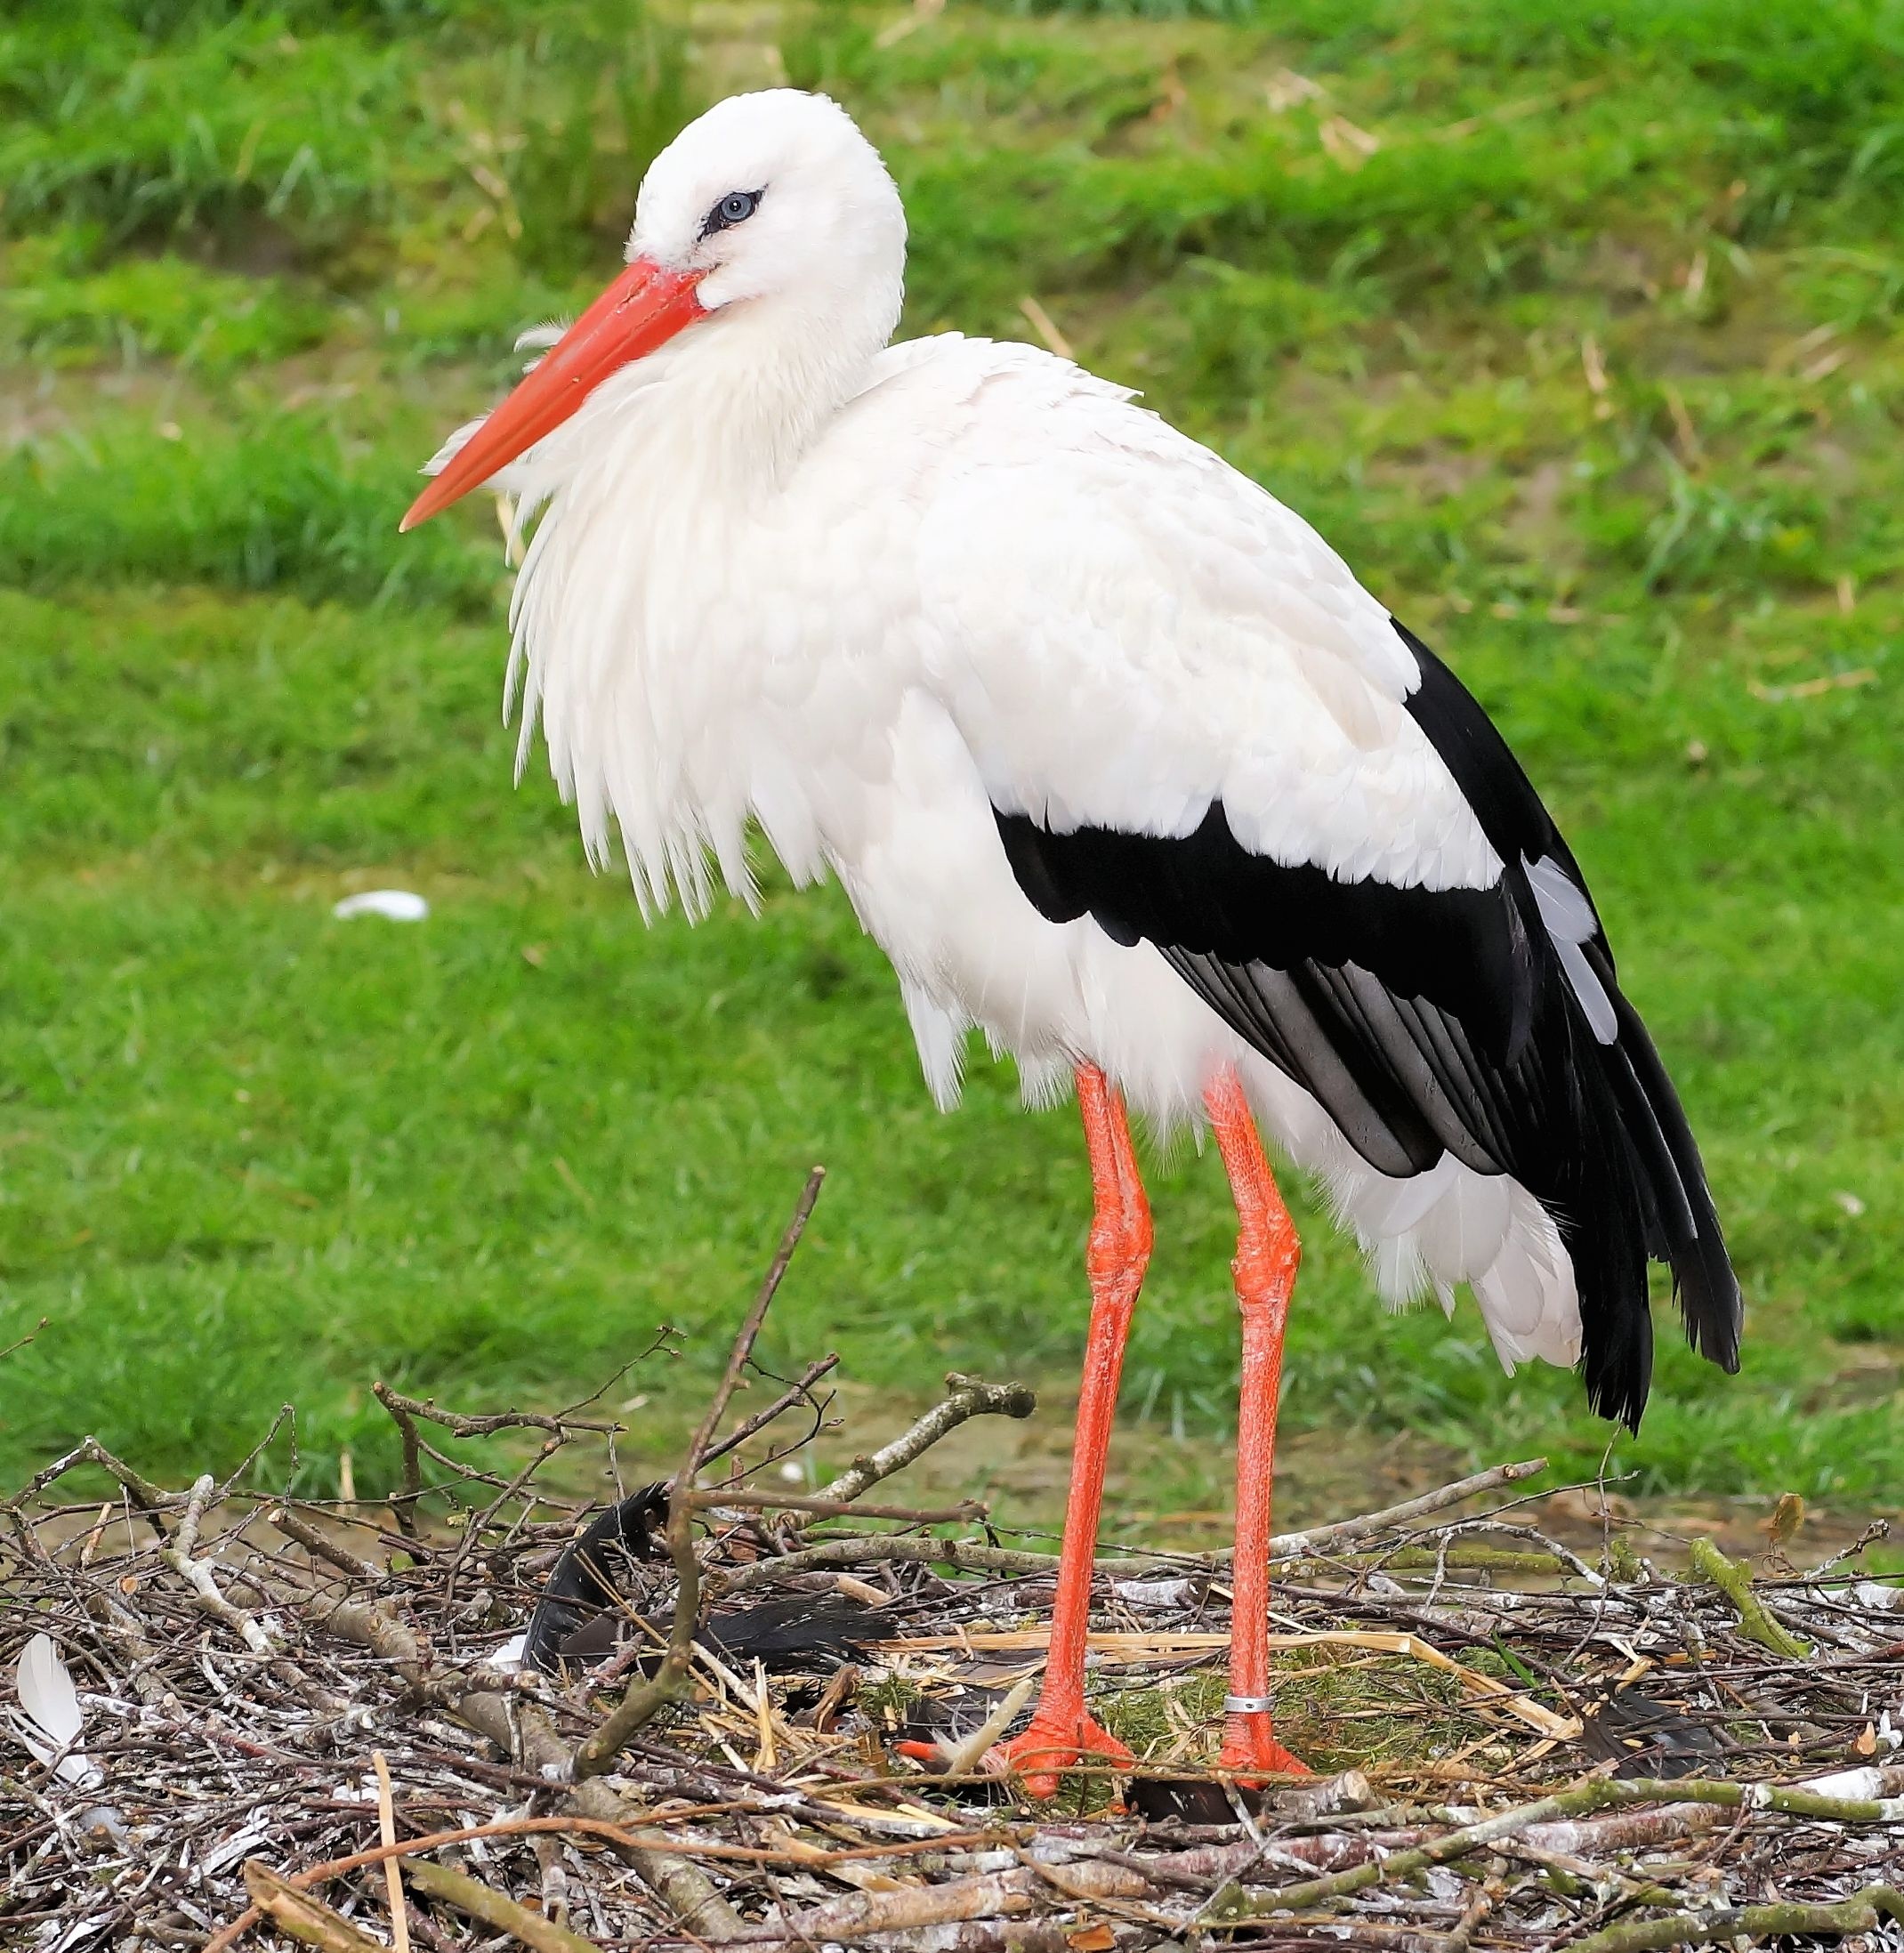
nature, grass, bird, wing, meadow, animal, wildlife, beak, close, feather, fauna, stork, plumage, vertebrate, germany, bill, nest, ibis, white stork, rattle stork, storchennest, large beak, ciconiiformes